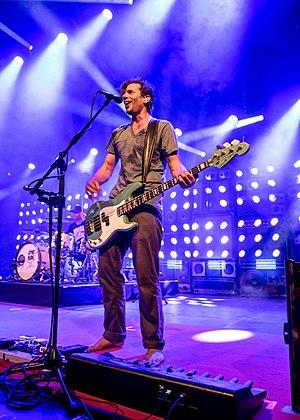
Sportfreunde Stiller est un groupe de rock indépendant allemand, originaire de Germering, dans la banlieue de Munich.